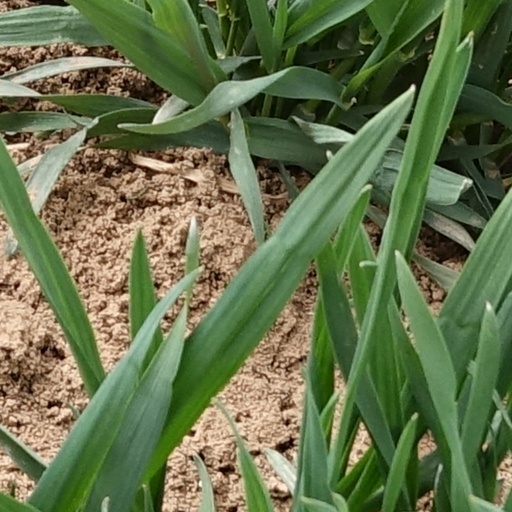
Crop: wheat